Marauders (comics)

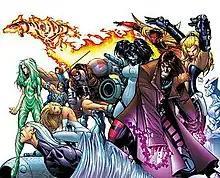
The Marauders featured on the "X-Men" #200 wraparound cover, with art by Humberto Ramos. Several characters include Vertigo, Riptide, Sunfire, Harpoon, Scalphunter, Malice, Gambit and Lady Mastermind.

In the alternate reality called "Age of Apocalypse," the native version of Sinister uses DNA from Jean Grey and Scott Summers to create a powerful mutant called Nate Grey. After Nate transports to the mainstream Marvel reality and makes a home there, Sinister's agent Threnody befriends him. When she refuses to work for Sinister further, he sends the Marauders and they battle Nate Grey. Using his telepathy, Nate causes Arclight to kill Blockbuster, then manipulates Riptide to kill Arclight. It is soon after this that Gambit discovers Sinister keeps clones of all the Marauders, ready in the event of their deaths. He rarely attempts to clone Sabretooth, whose healing abilities and feral nature make even his clones resistant to mental control.